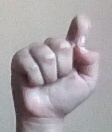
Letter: fa